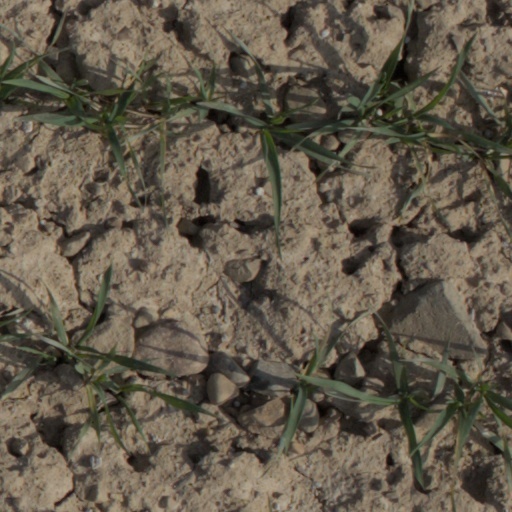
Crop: wheat